Face 2 Face (2016 film)

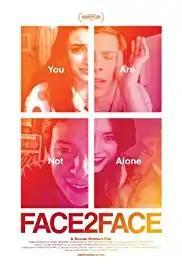

Face 2 Face is a 2016 American independent teen drama film directed by Matt Toronto, who co-wrote the film with his brother and collaborator Aaron Toronto. It is presented as a computer screen film, being told almost entirely through a video chat screencast via webcam and smartphone cameras.